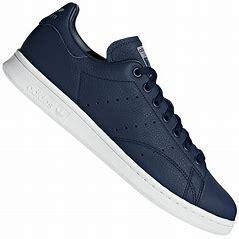
Brand: adidas
Model: Originals Stan Smith